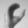
ASL letter: C